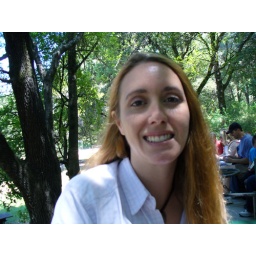
train ride in the red woods (13)